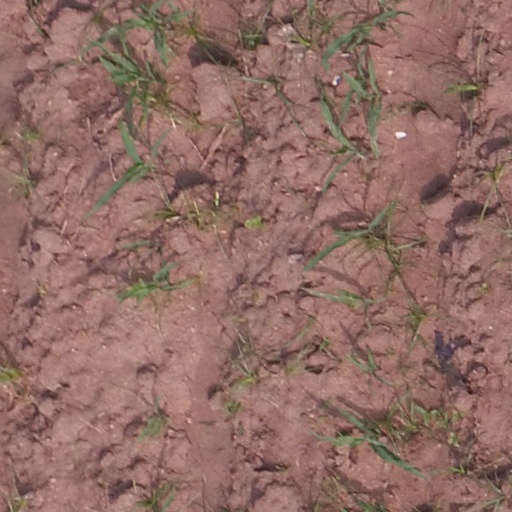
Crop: maize; corn